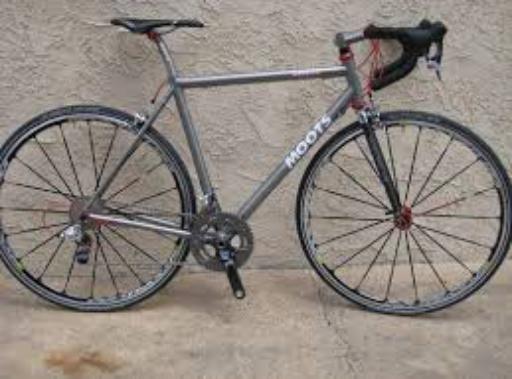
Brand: moots cycles
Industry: Transportation